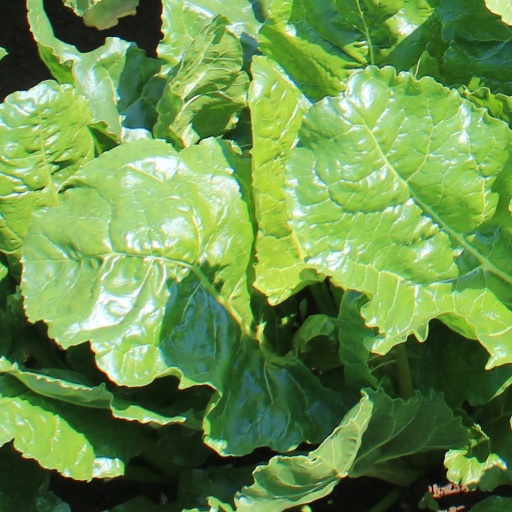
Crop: sugar beet